Jim Talent

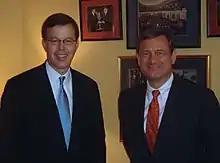
Jim Talent visited by then Chief Justice nominee John Roberts in 2005

Talent is widely regarded by political analysts as a reliable conservative, receiving a life score of 93 out of 100 from the American Conservative Union. The National Right to Life Committee gave Talent a 100% rating. In 2005, Talent was tied for the third-highest rating among all senators and representatives as determined by the Republican Liberty Caucus, which promotes "liberty-minded, limited-government individuals to office."